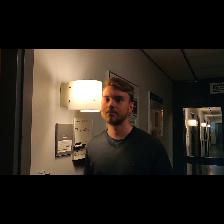
Label: Human